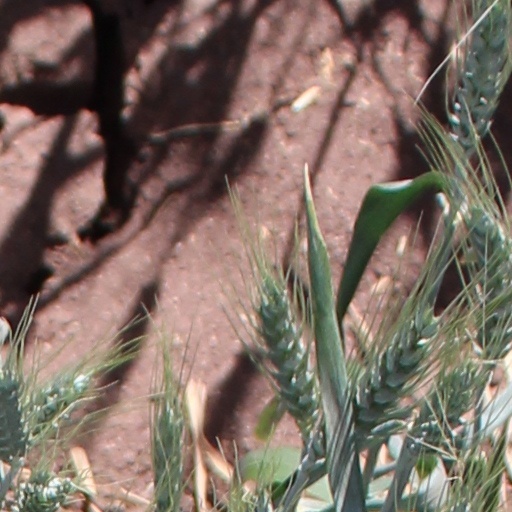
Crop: wheat